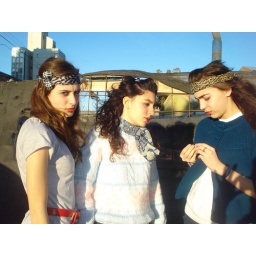
Summer, all was golden in the sky